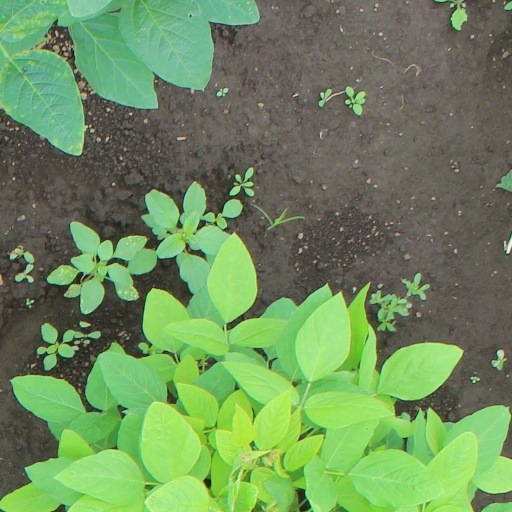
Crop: soybean